Douglas Wilder

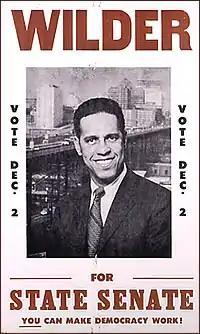
Wilder state senate campaign poster, 1969

Douglas Wilder was sworn in on January 13, 1990, by former U.S. Supreme Court Justice Lewis F. Powell, Jr. In recognition of his landmark achievement as the first elected African-American governor, the National Association for the Advancement of Colored People awarded Wilder the Spingarn Medal for 1990.